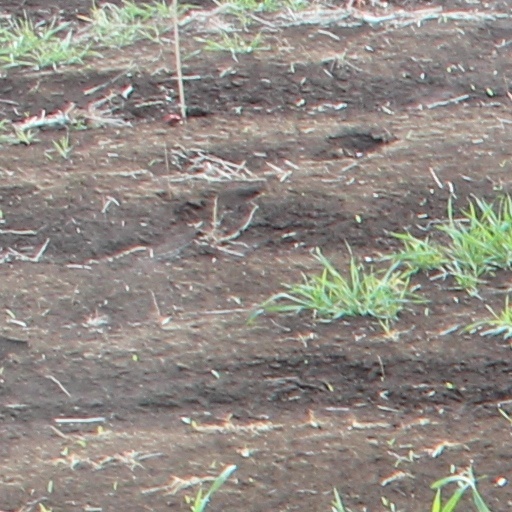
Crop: wheat